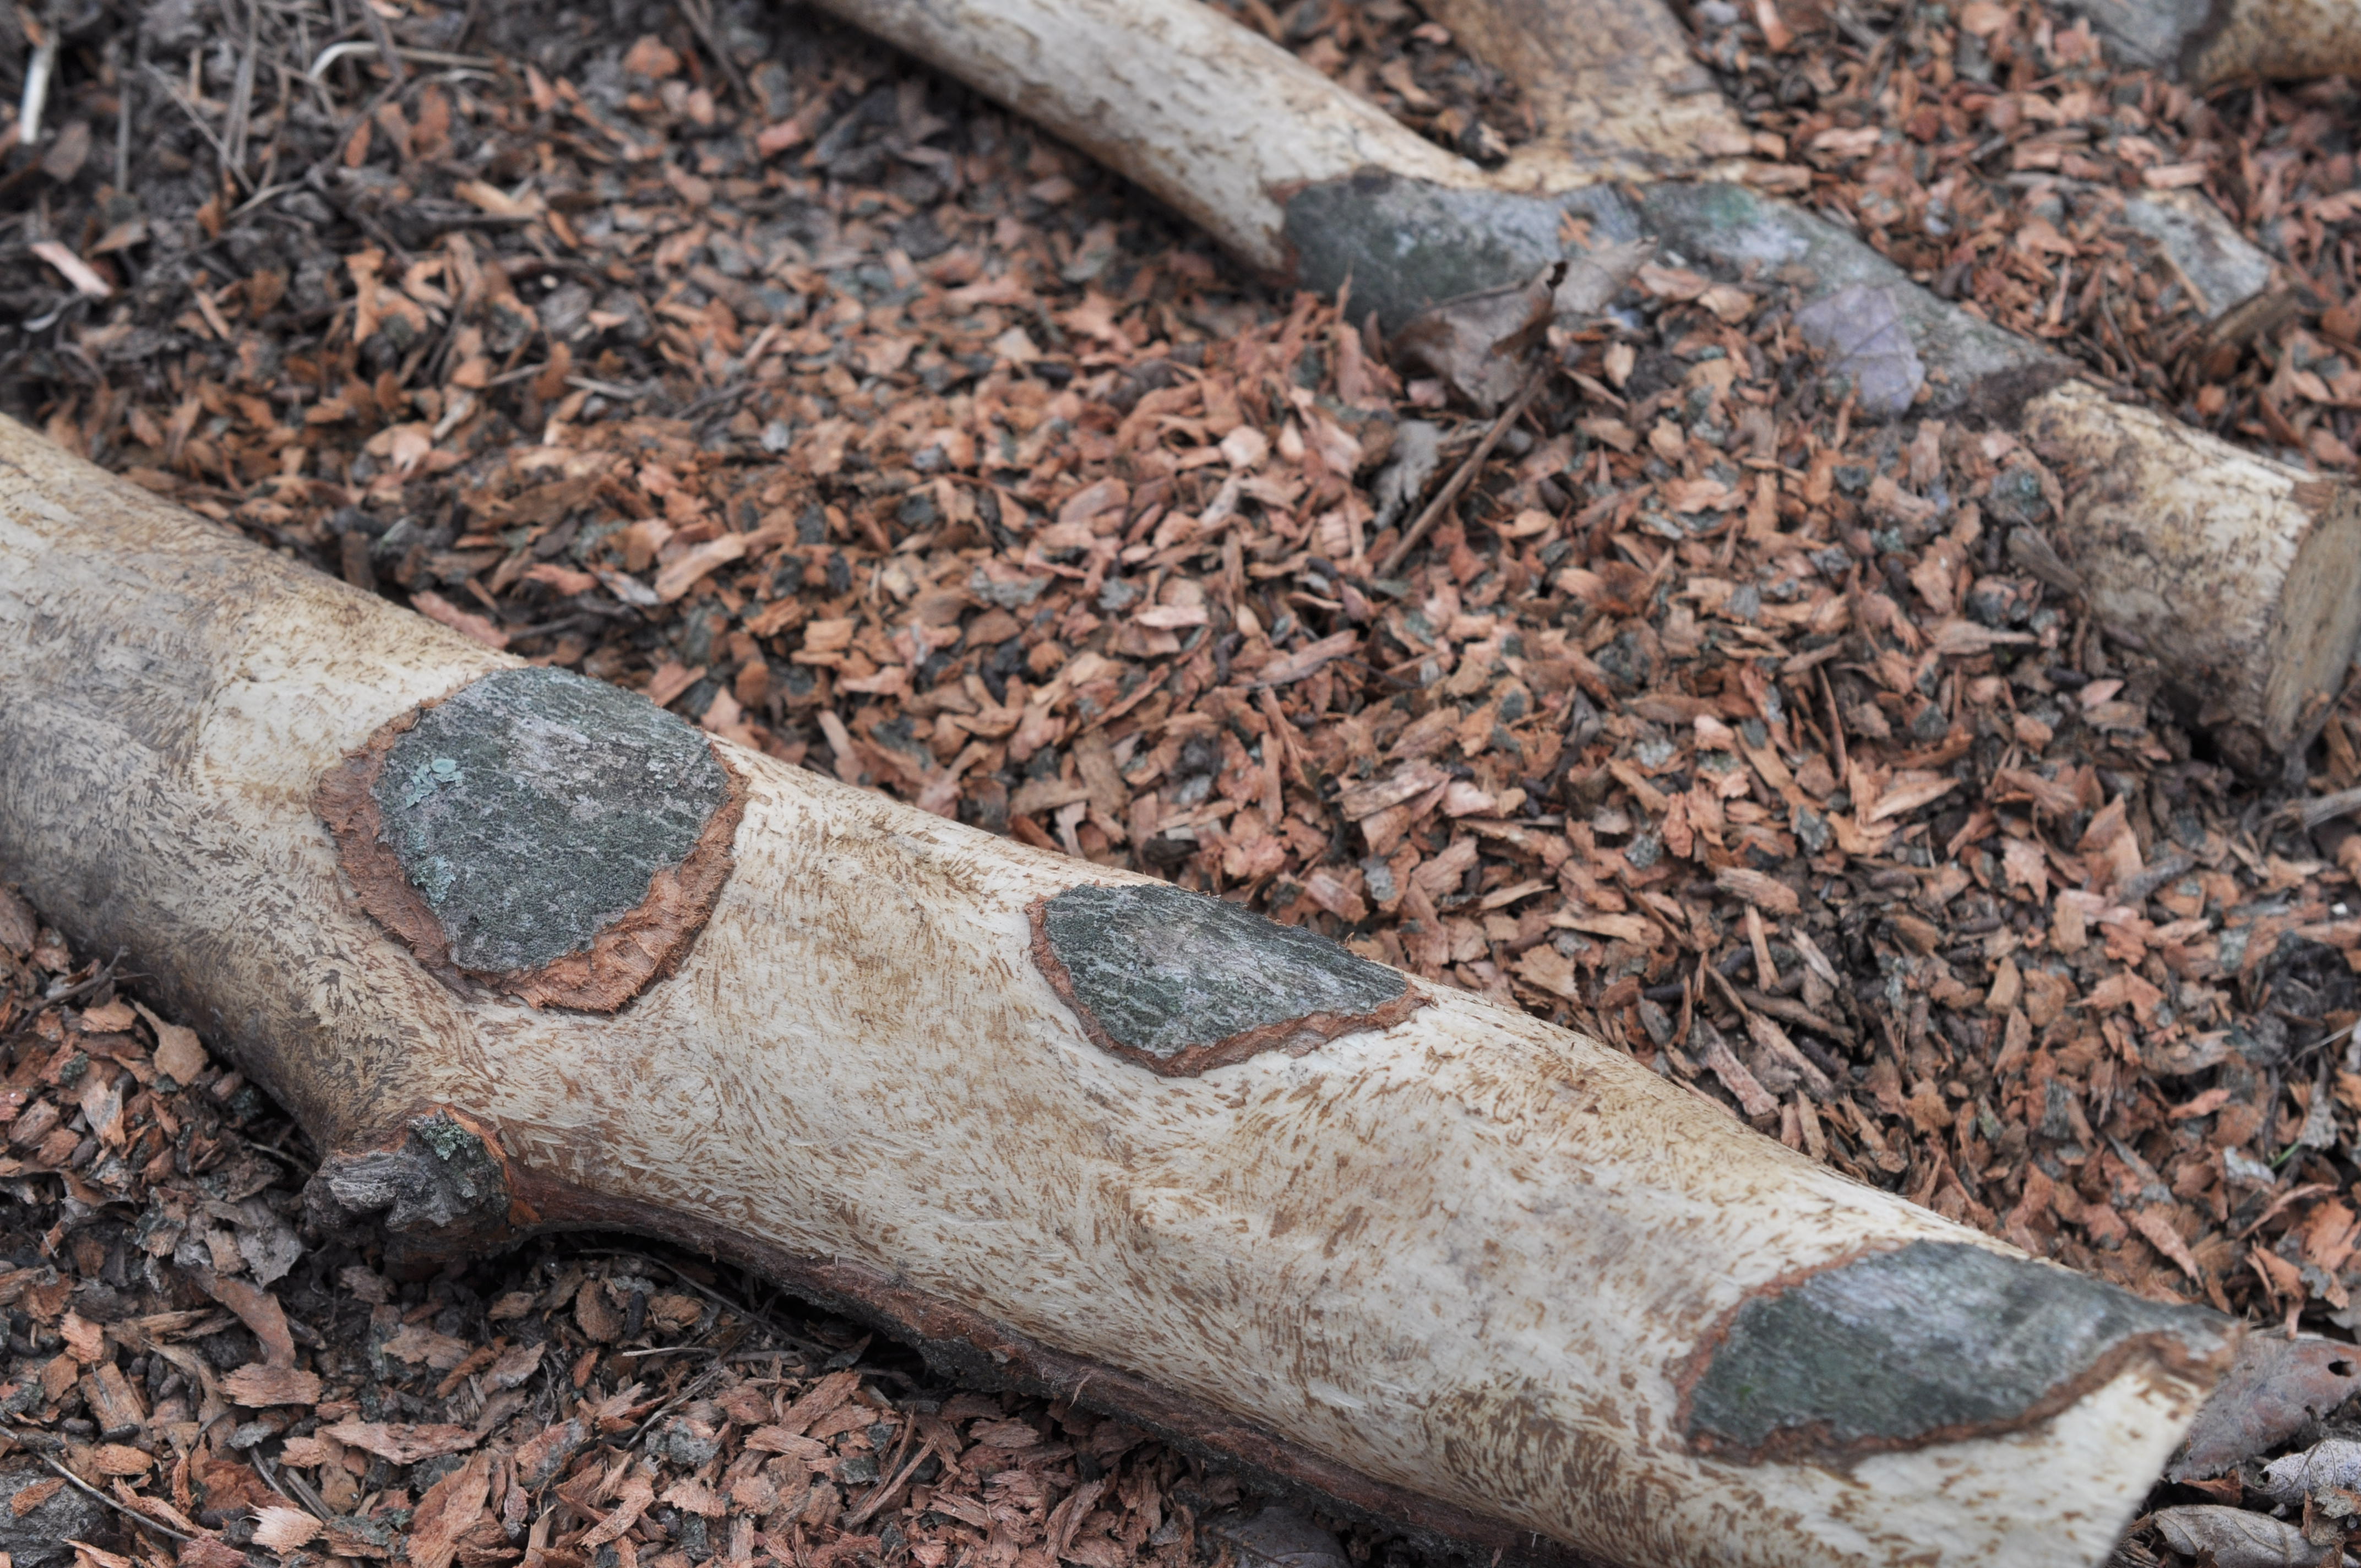
tree, wood, plant, rock, soil